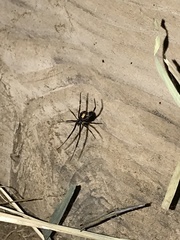
Species: Lactrodectus_hesperus